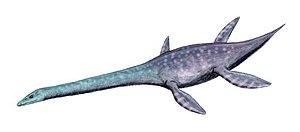
Attenborosaurus est un genre de plésiosaure de la super-famille des pliosaures bien que muni d'un cou relativement long. Il vivait dans ce qui est actuellement le Dorset en Angleterre, au Jurassique inférieur. Il est nommé en hommage à David Attenborough.
Dactylosaurus était un genre de sauroptérygiens du Trias de la famille des Pachypleurosauridae. Avec Anarosaurus, Dactylosaurus est l'un des premiers pachypleurosauridés connus ayant vécu en Europe.
Les plésiosaures sont de grands vertébrés diapsides aquatiques, que l'on a longtemps classés parmi les reptiles. Il a parfois été dit familièrement qu'ils ressemblaient « à une tortue avec un serpent au travers du corps », bien qu'ils n'aient pas de carapace.
Plesiopleurodon est un genre éteint de reptiles marins faisant partie de la super-famille des plésiosaures et de la famille des Polycotylidae. Il a vécu au début du Crétacé supérieur dans ce qui est aujourd'hui le Wyoming.